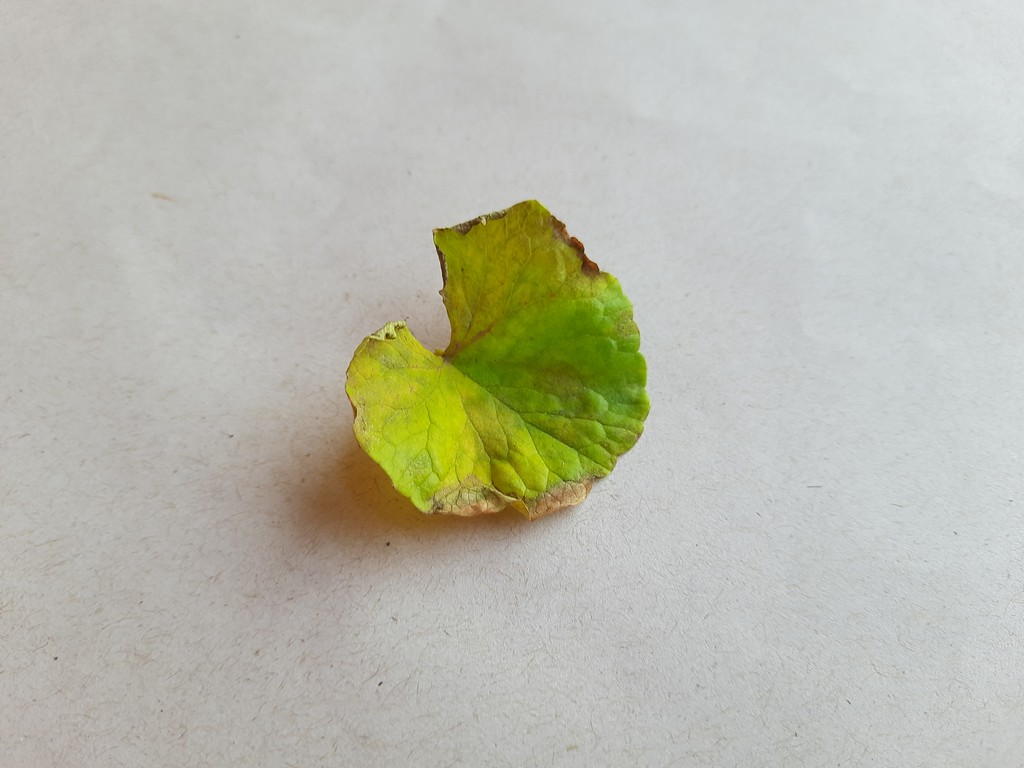
Label: Unhealthy